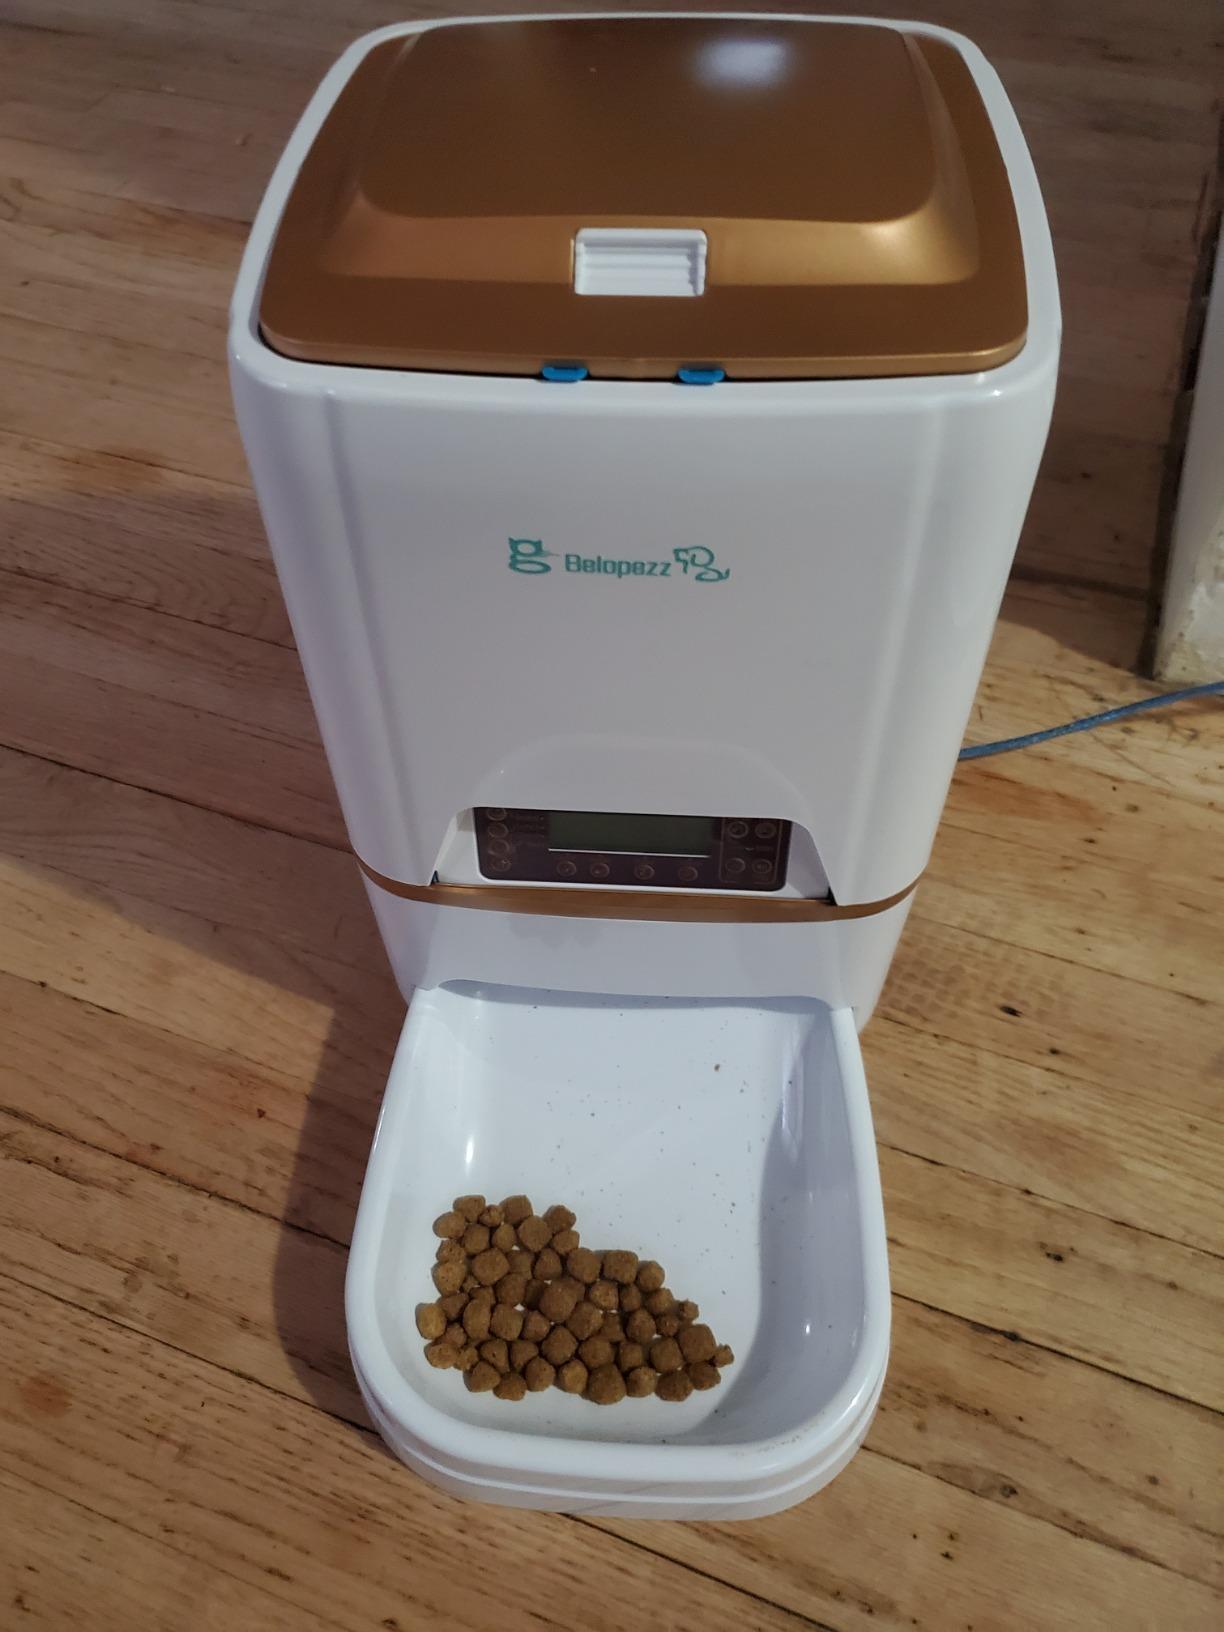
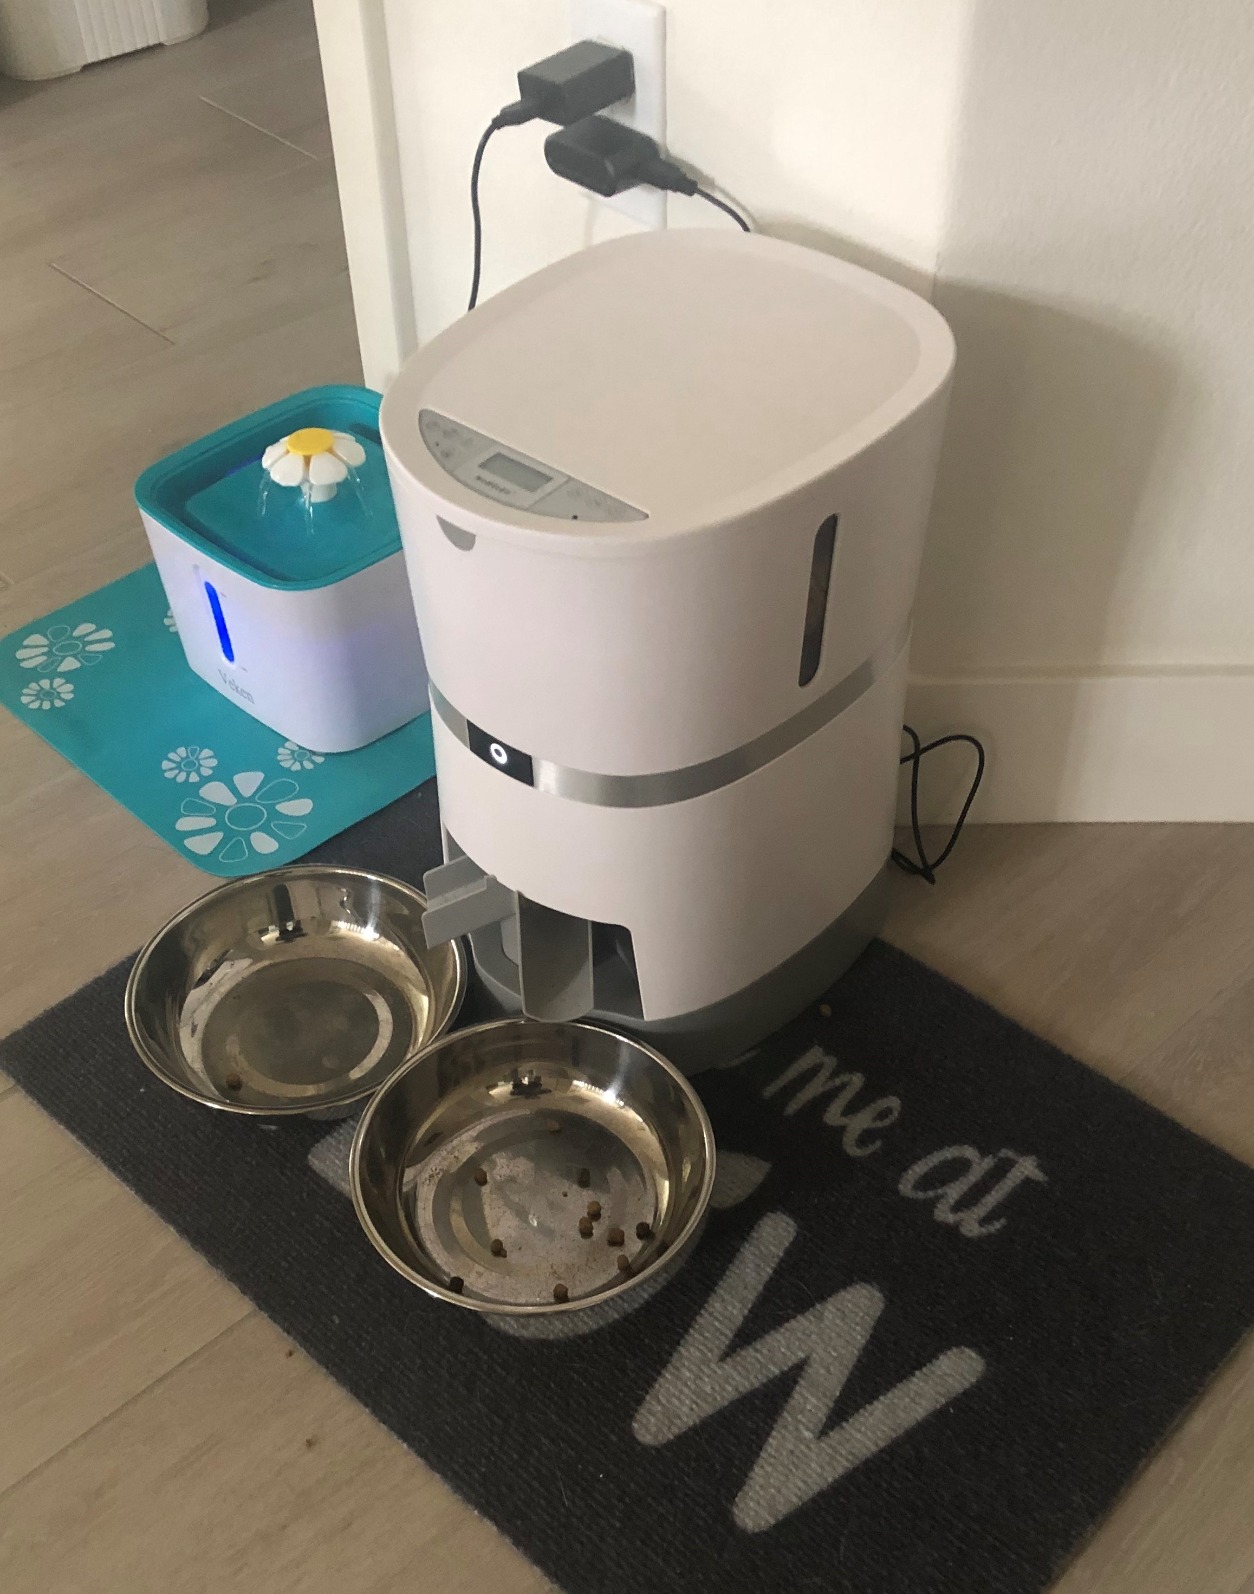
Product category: items_feeder
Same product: no